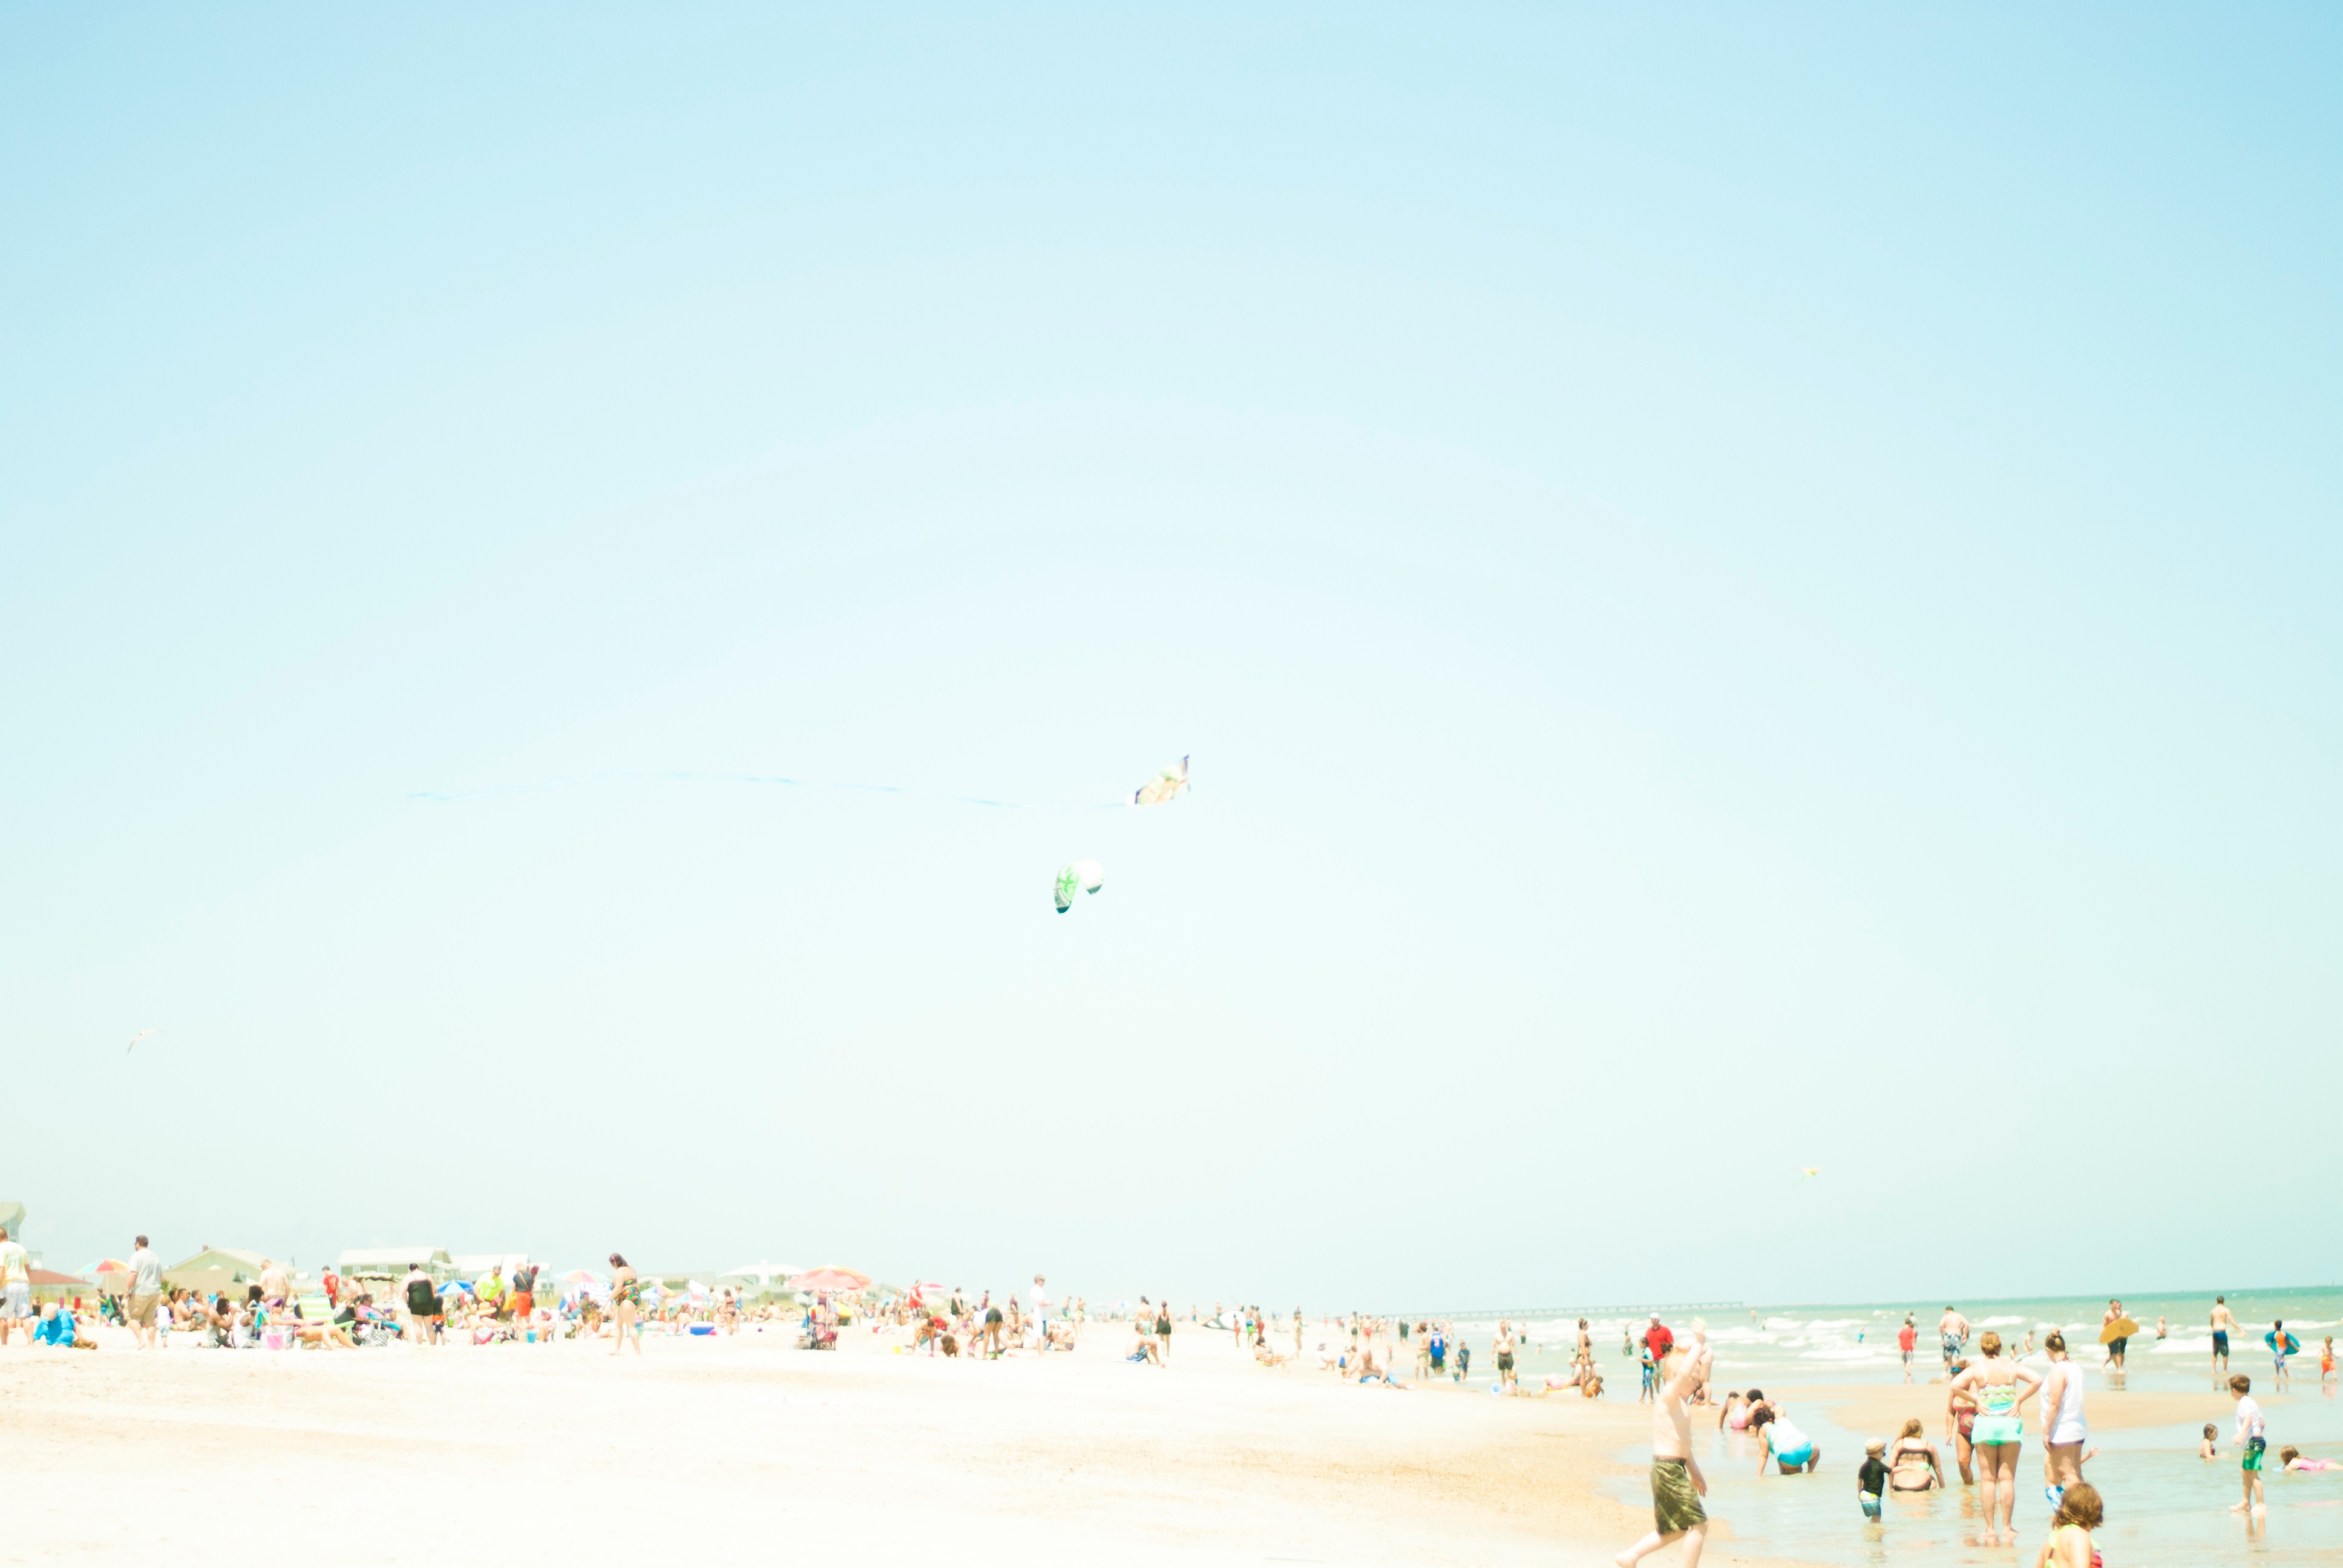
beach, sea, coast, sand, horizon, toy, windsports, kite sports